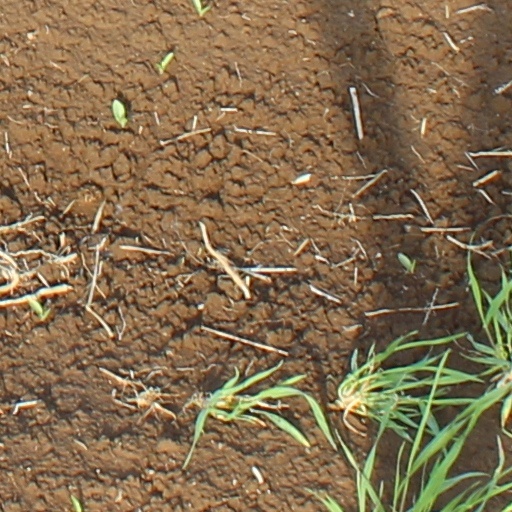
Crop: wheat